The Collective (band)

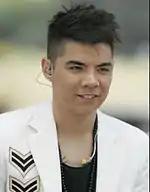
Will Singe

William Singe, born , is from Forestville, New South Wales and was the rapper of The Collective. Singe is of Māori Australian descent. He previously auditioned for "The X Factor" in season three but only made it to the end of the bootcamp stage. Singe auditioned for the fourth season singing Justin Bieber's "One Less Lonely Girl" and received positive comments from the judges. Mel B felt that Singe was singing the song just to her, Guy Sebastian called his added rap in the song "crazy", and Ronan Keating said it was a great audition song.